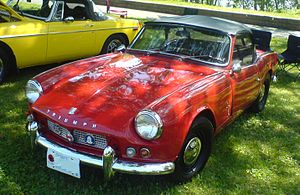
Triumph Spitfire
"""Triumph Spitfire Mark I"" eller ""Spitfire 4"", 1962-64"
Triumph Spitfire var en engelsk to-personers sportsvogn, der blev produceret i årene 1962-1980. Spitfiren blev første gang lanceret og præsenteret ved det engelske motorshow Earls Court London Motor Show.